Iasmos

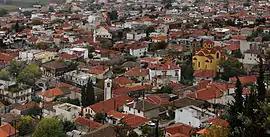

Iasmos is a municipality of the Rhodope regional unit, located in Eastern Macedonia and Thrace, Greece. Its administrative seat is the municipal unit (town) of Iasmos. , it had a population of 12,247 people, with significant Sarakatsani and Muslim minority communities.